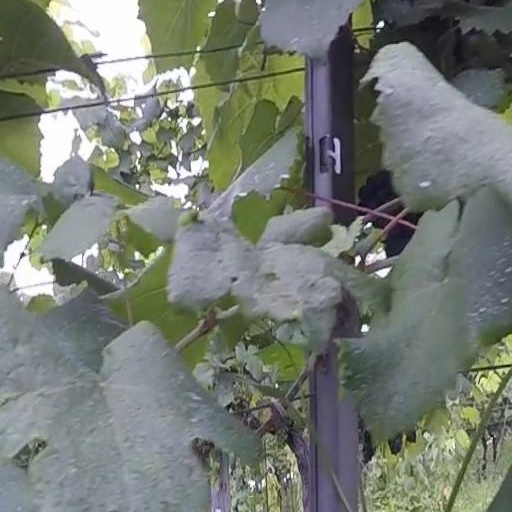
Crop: grape